Saltburn Pier

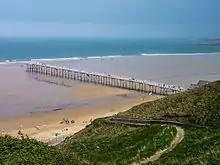
Saltburn Pier, 2011

Saltburn Pier is a pier located in Saltburn-by-the-Sea, Redcar and Cleveland and the ceremonial county of North Yorkshire, England. It is the last pier remaining in Yorkshire.